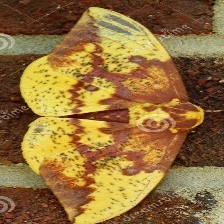
Species: IO MOTH